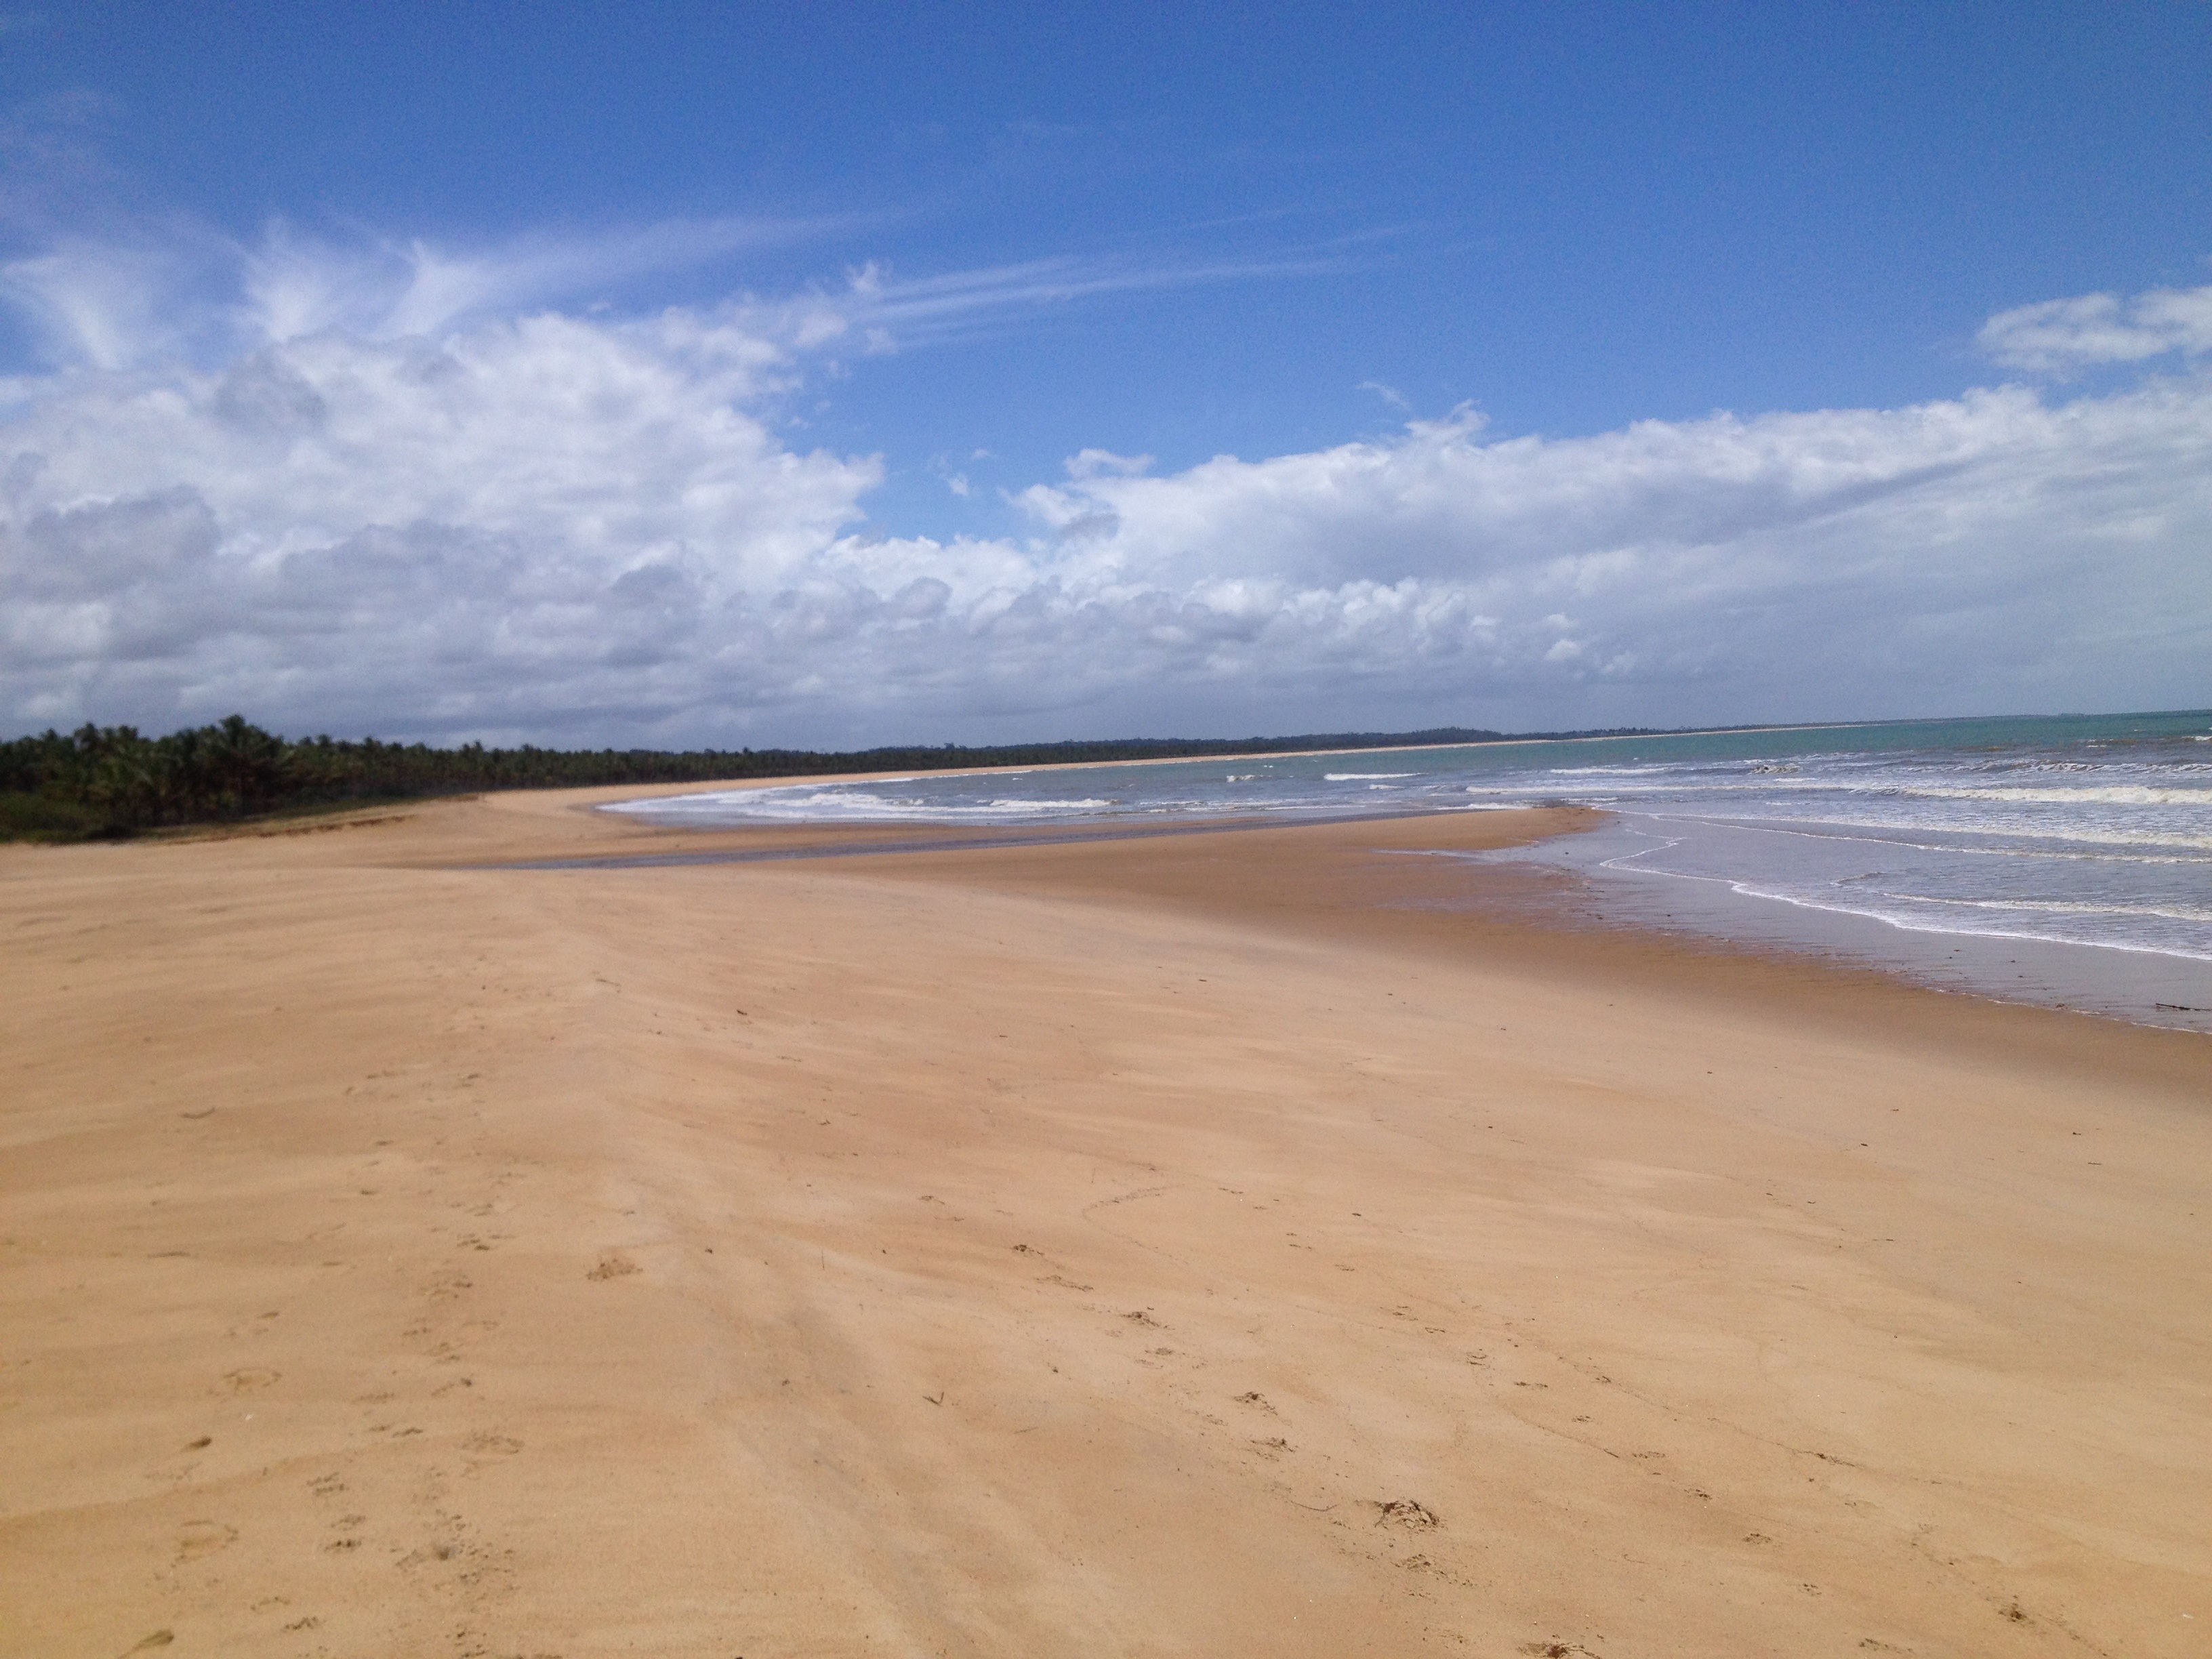
beach, sea, coast, sand, ocean, horizon, shore, wave, vacation, bay, body of water, mar, sol, habitat, cape, natural environment, wind wave